Agbowó

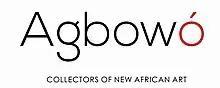
Logo

Agbowó is an African literary journal publishing poetry, fiction, essays, drama and visual art. The journal has published several works of literary and visual art since its launch in 2017 as well as three issues—X, Limits, Memory—of an annual, themed magazine.